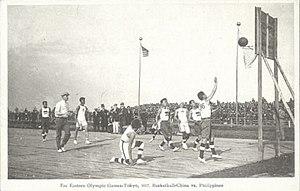
Les 3ᵉ Jeux de l'Extrême-Orient ont eu lieu du 8 au 12 mai 1917 à Tokyo, au Japon. Après avoir été introduit lors de l'édition précédente, le cyclisme est retiré des disciples.